Amy Correia

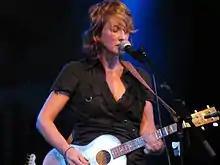
Correia in 2010

Amy Correia (born September 12, 1968) is an American singer and songwriter who grew up in Lakeville, Massachusetts.